Nobody Knows (2004 film)

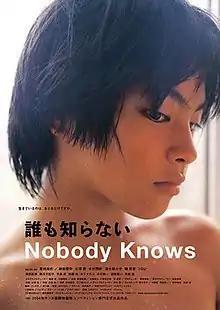
Theatrical release poster

is a 2004 Japanese drama film based on the 1988 Sugamo child abandonment case. The film is written, produced, directed and edited by Hirokazu Kore-eda, and it stars Yuya Yagira, Ayu Kitaura, and Hiei Kimura.